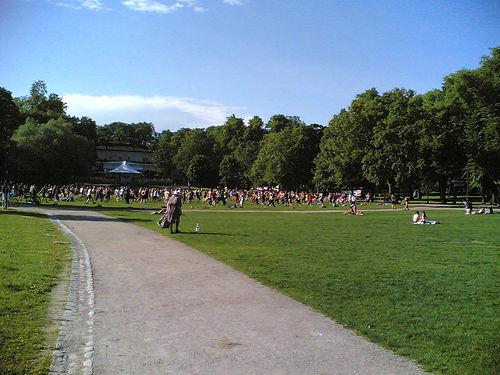
Weather: sun or clear